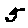
Label: 5